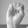
ASL letter: E